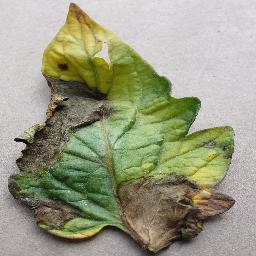
Label: Tomato___Late_blight